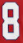
Number: 8